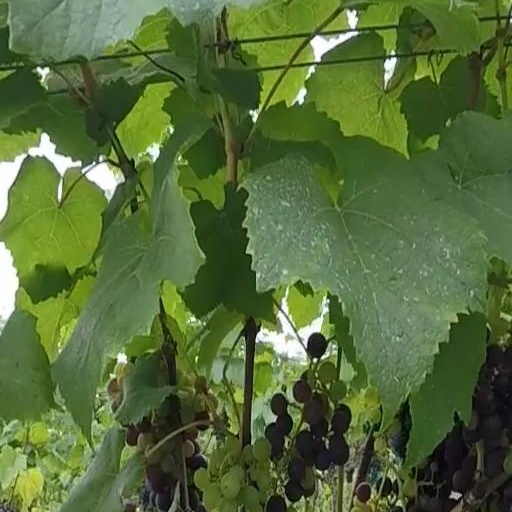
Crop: grape